The Delta (film)

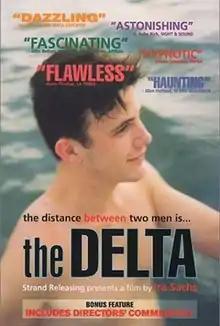
Theatrical release poster

The Delta is an American dramatic LGBT film directed by Ira Sachs. It premiered at the Toronto International Film Festival on September 9, 1996. The 85 minute film was shot with 16mm film. It won the "Outstanding Emerging Talent" award at Outfest in 1997, and was also nominated for the "Producer's Award" (for producer Margot Bridger) at the 1997 and 1998 Independent Spirit Awards.